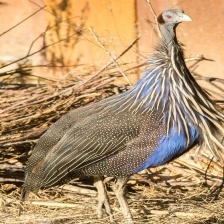
Species: VULTURINE GUINEAFOWL
Scientific name: ACRYLLIUM VULTURINUM